Question: What color are the pillows?
Tambaya: Menene launin filallukan?
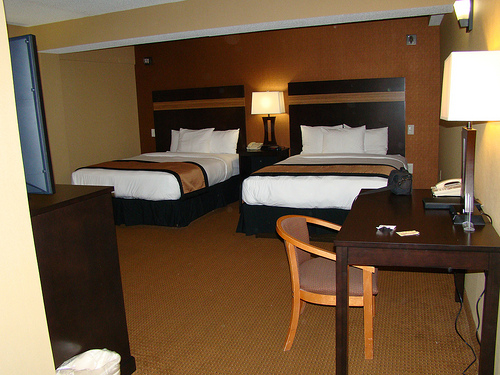
Answer: White.
Amsa: Fari.